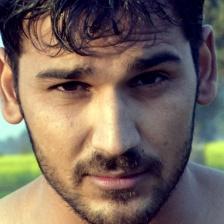
Label: faces